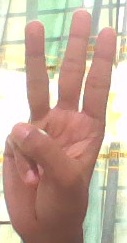
ASL sign: W